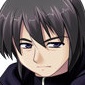
Portrait style: Anime Portrait